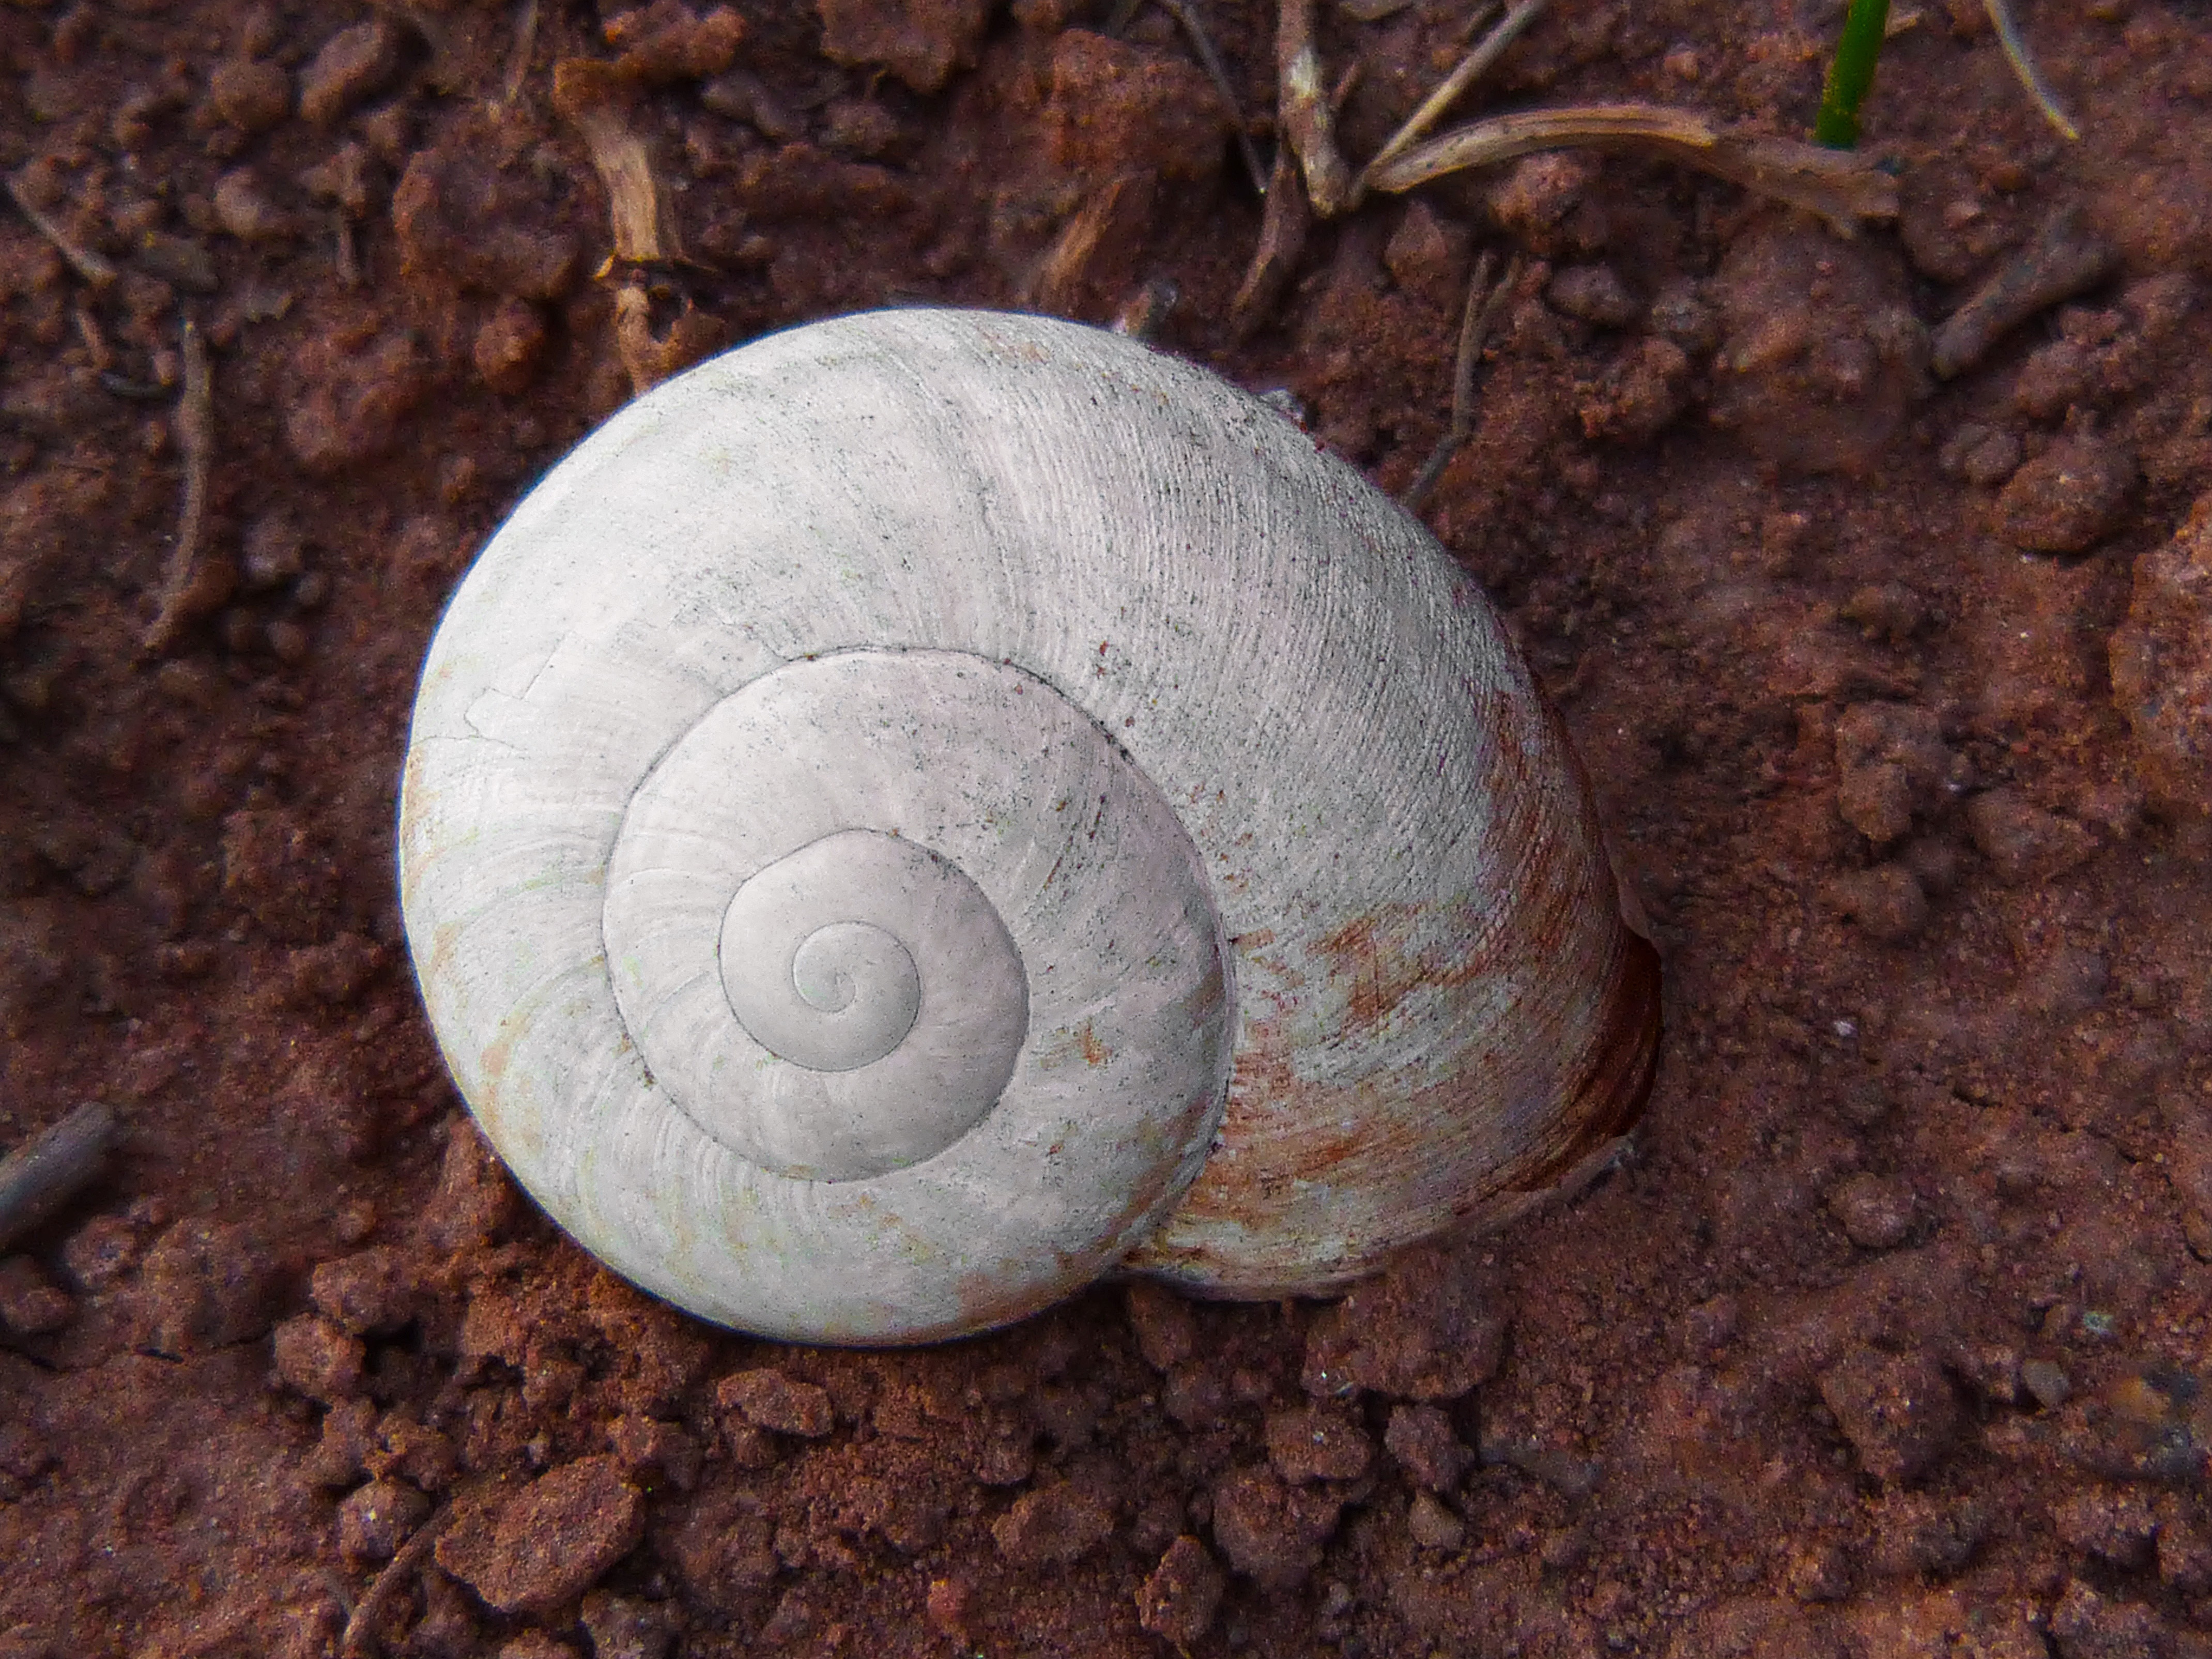
sand, rock, wood, white, spiral, soil, fauna, material, invertebrate, close up, snail, macro photography, medicinal mushroom